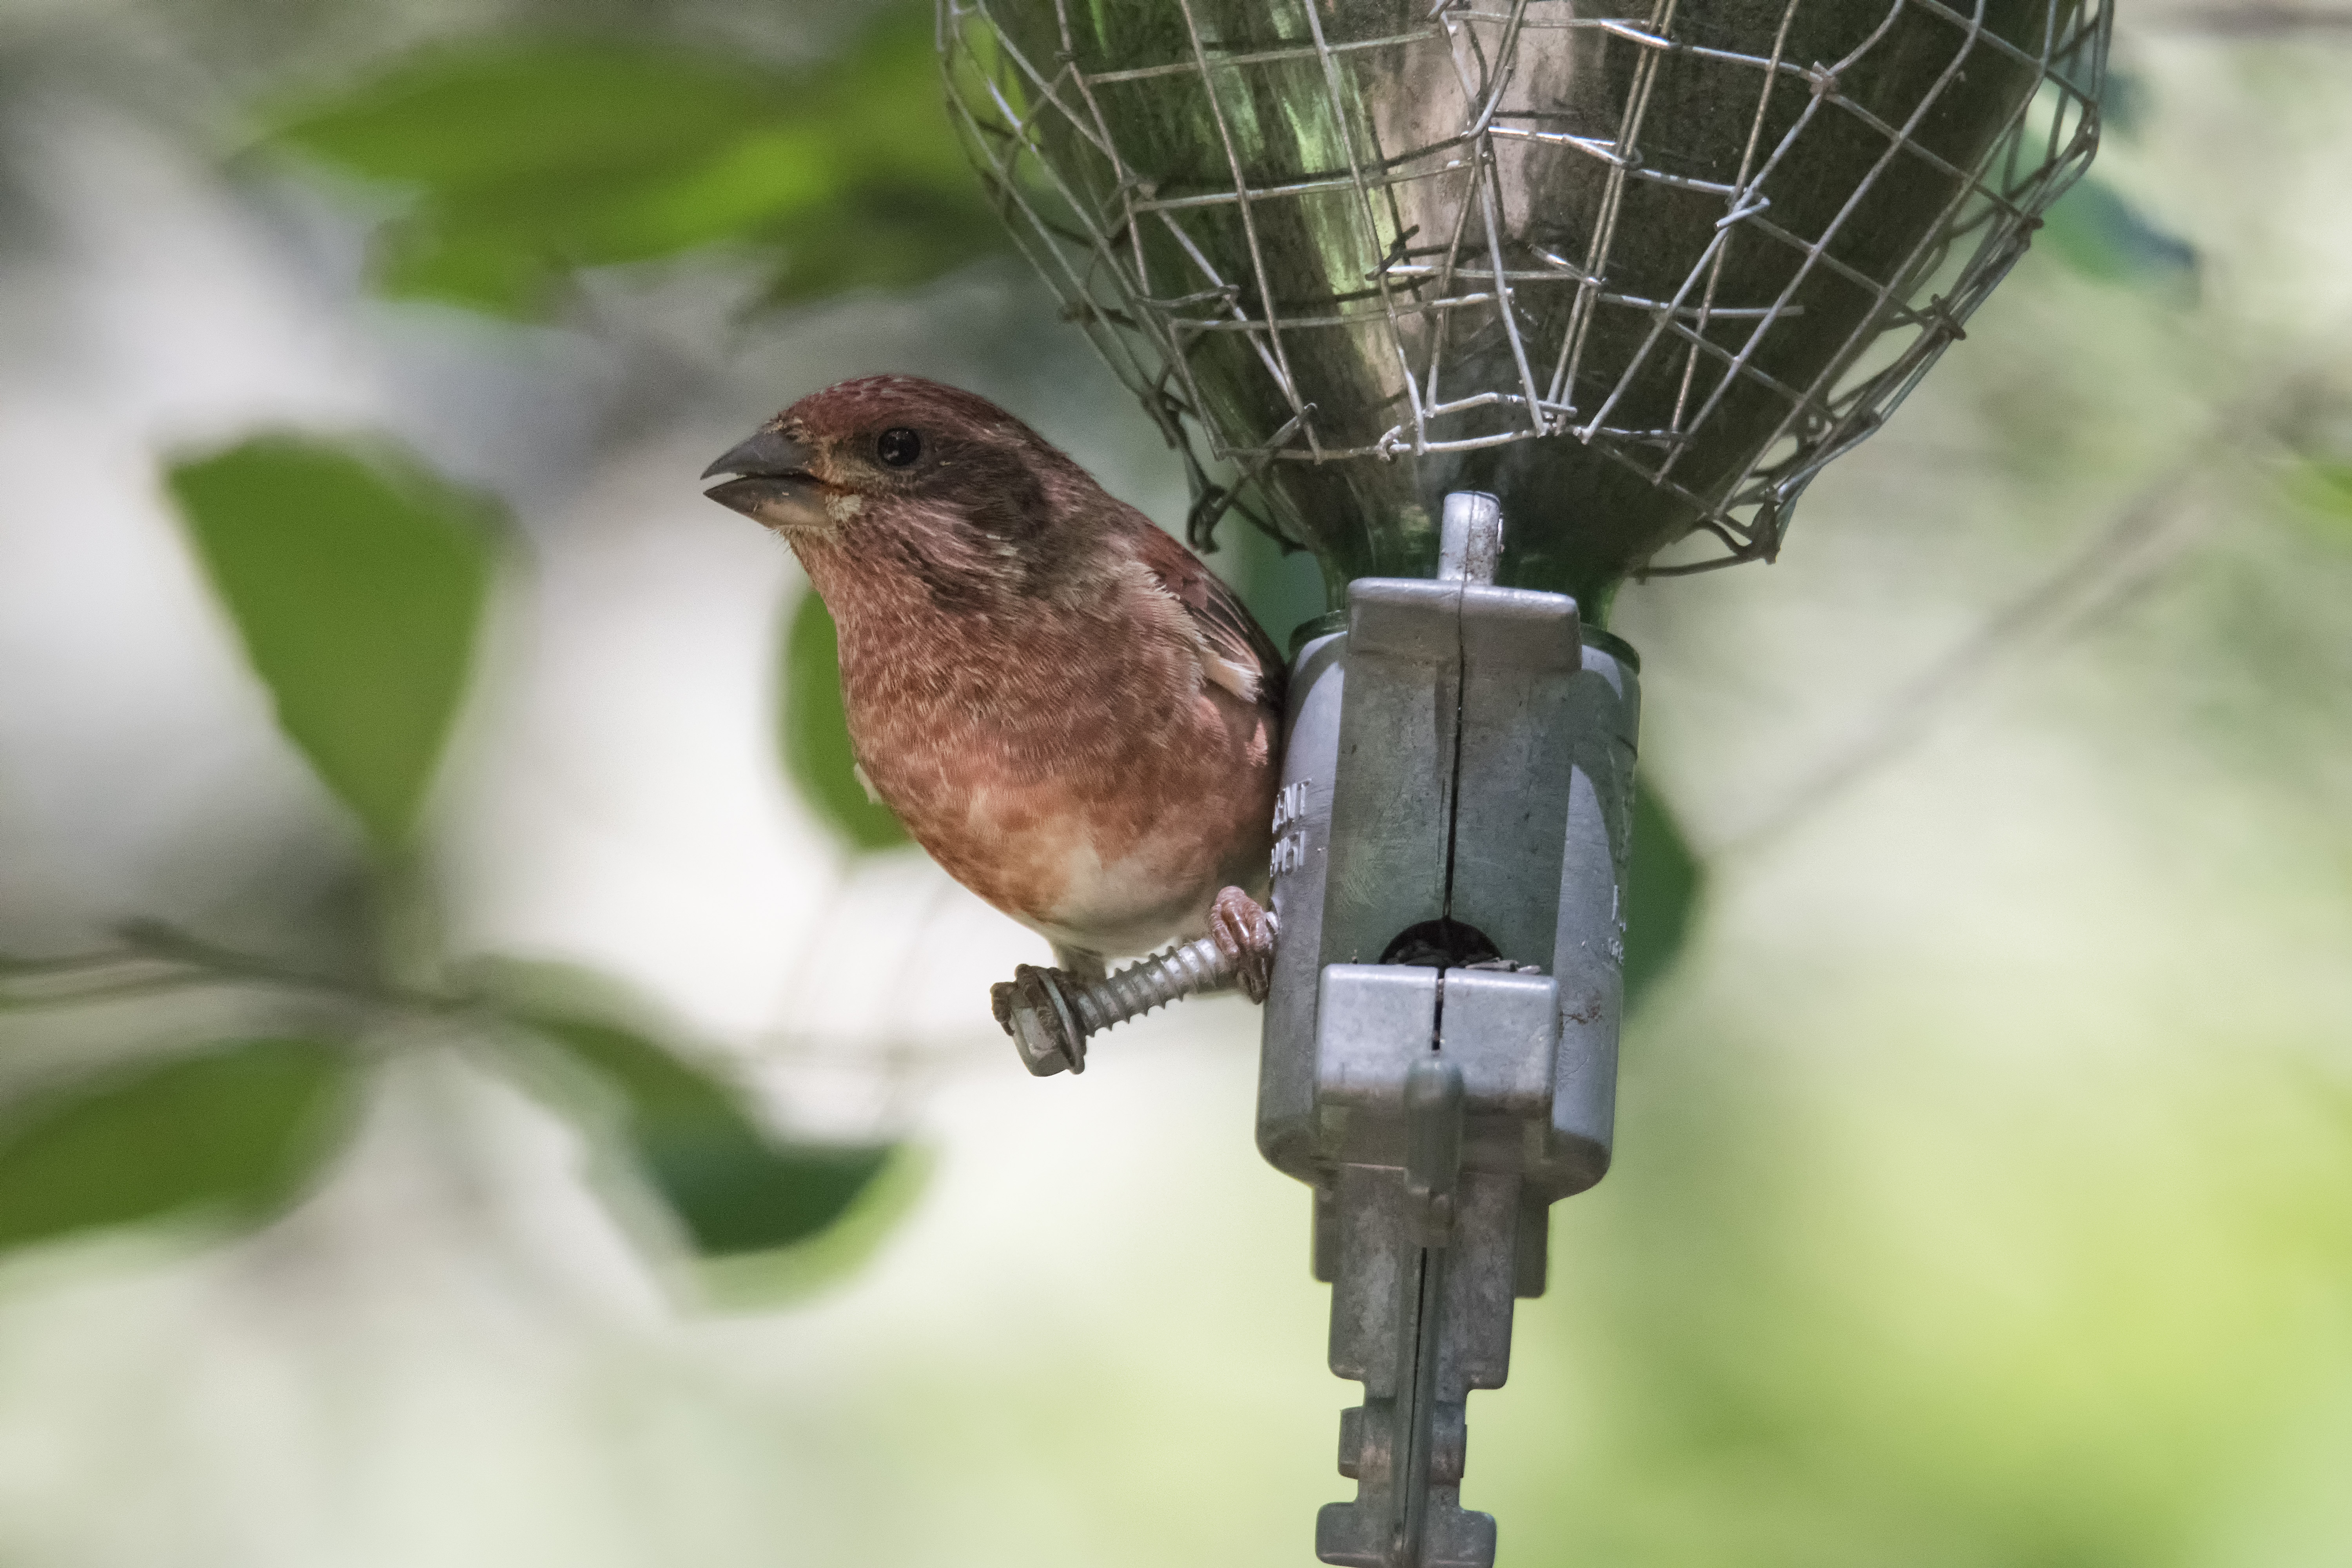
nature, branch, bird, purple, wildlife, beak, fauna, canada, vertebrate, sparrow, quebec, finch, pourpre, sherbrooke, oiseau, roselin, wren, old world flycatcher, perching bird, emberizidae